Frederick C. Winkler

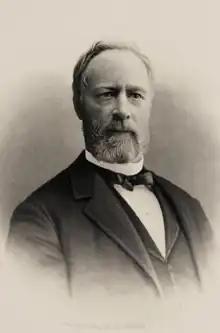
From "History of the Bench and Bar of Wisconsin"

Frederick Carl Winkler (March 15, 1838March 22, 1921) was a German American immigrant, lawyer, and Wisconsin pioneer. He was a member of the Wisconsin State Assembly, representing the city of Milwaukee's west side during the 1872 session. He also served as a Union Army officer in the American Civil War and received an honorary brevet to brigadier general.